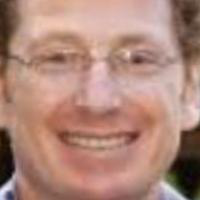
Age group: age 41-55